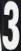
Number: 3